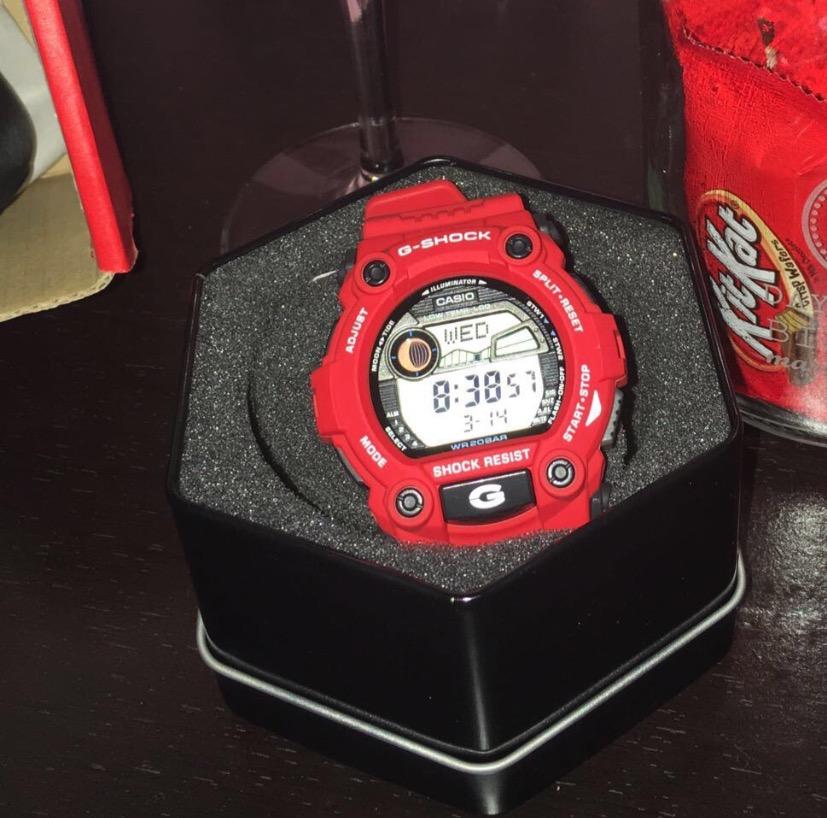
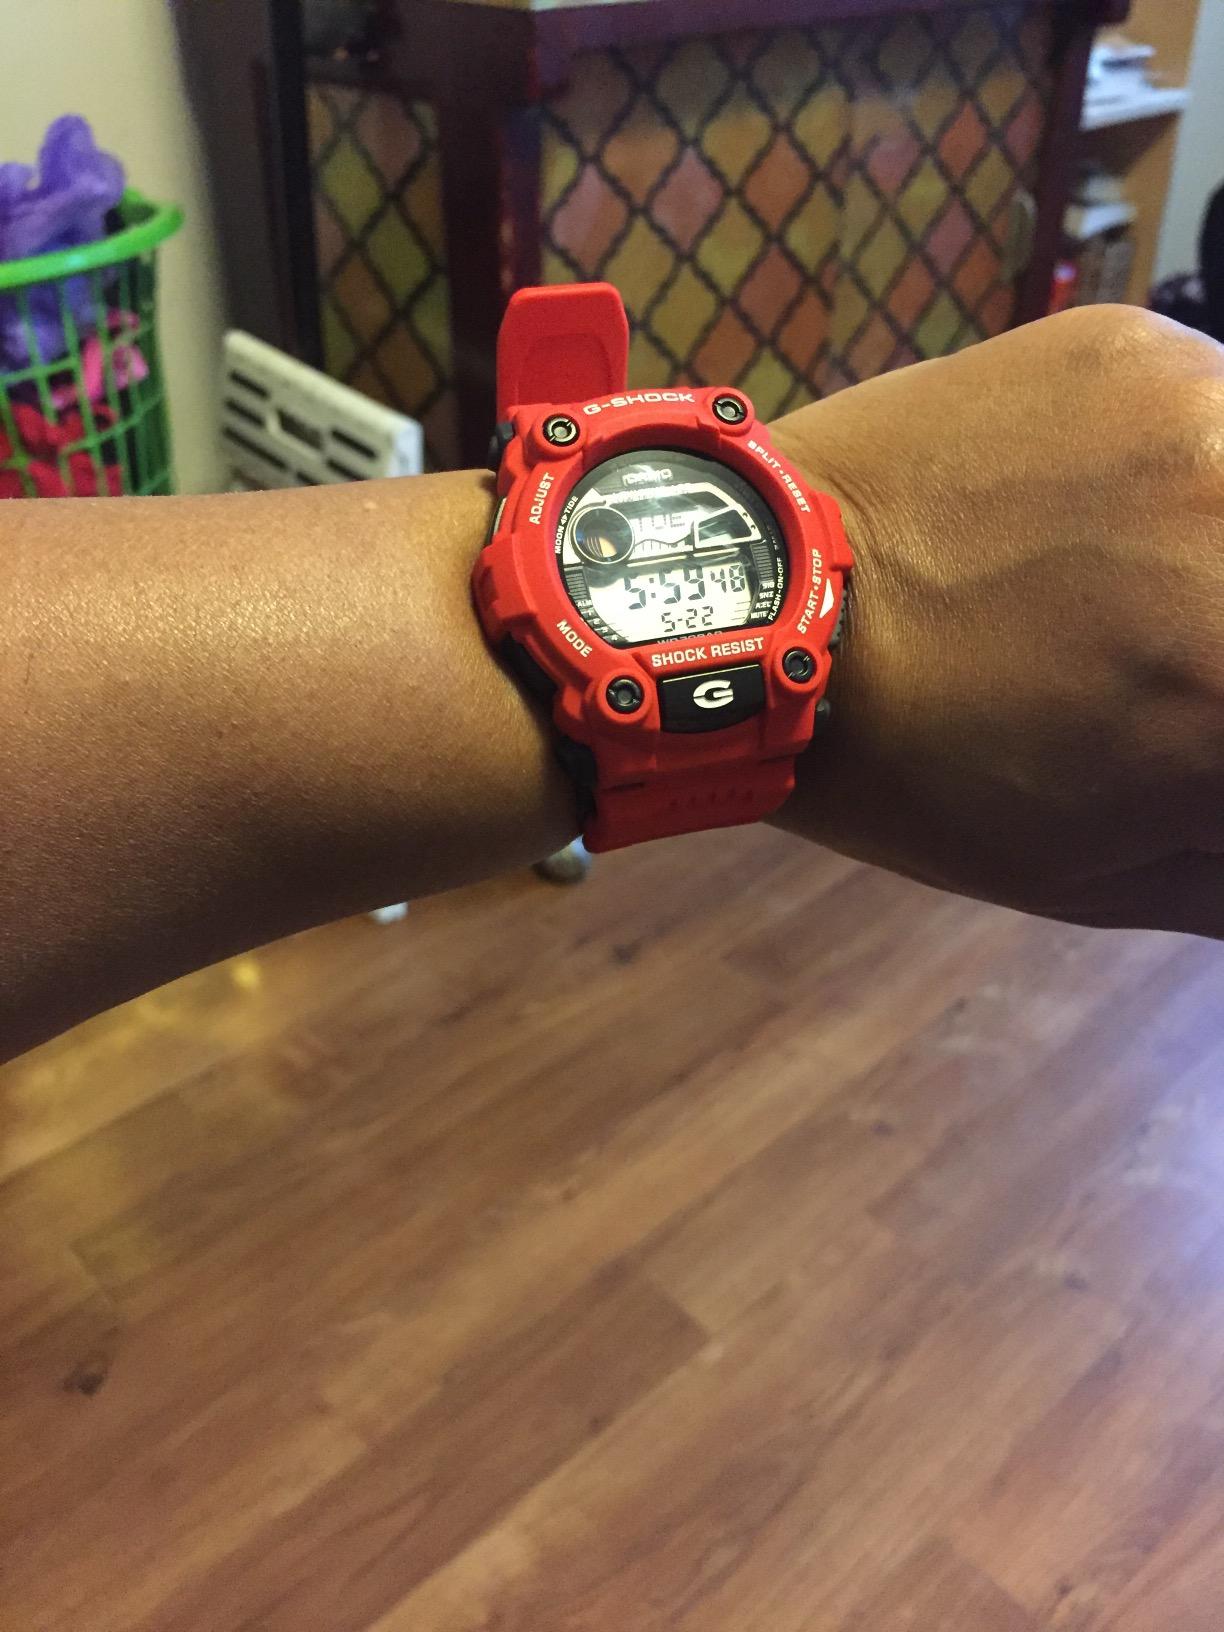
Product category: accessories_watch
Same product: yes